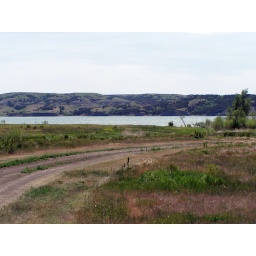
Very clear water off I-90 in Oacoma